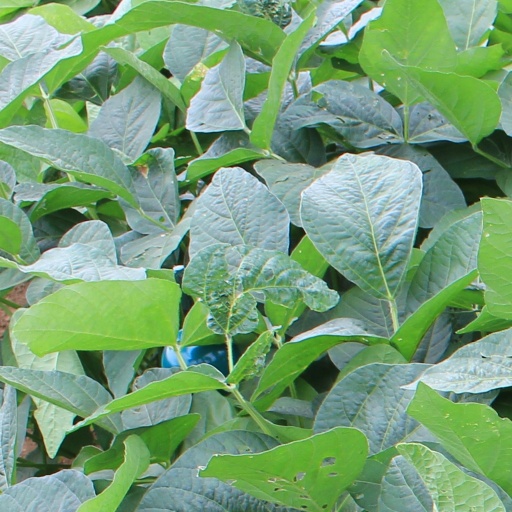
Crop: soybean